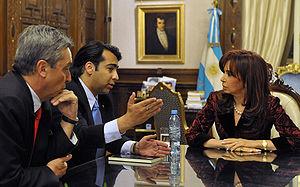
Marco Enríquez-Ominami, né le 12 juin 1973 à Santiago du Chili, est un cinéaste et homme politique chilien. Il fut élu député du Parti socialiste lors des élections de 2005 et s'est porté candidat à l'élection présidentielle chilienne de 2009, arrivant troisième avec plus de 20 % des voix. Ensuite, il crée son propre parti politique, le PRO, et cette fois-ci pour les élections de 2013, il occupe de nouveau la troisième place avec le 10,98 % de voix. Après une troisième campagne présidentielle où il obtient environ 5% des votes, Marco Enríquez-Ominami annonce son retrait temporaire de la vie politique chilienne.